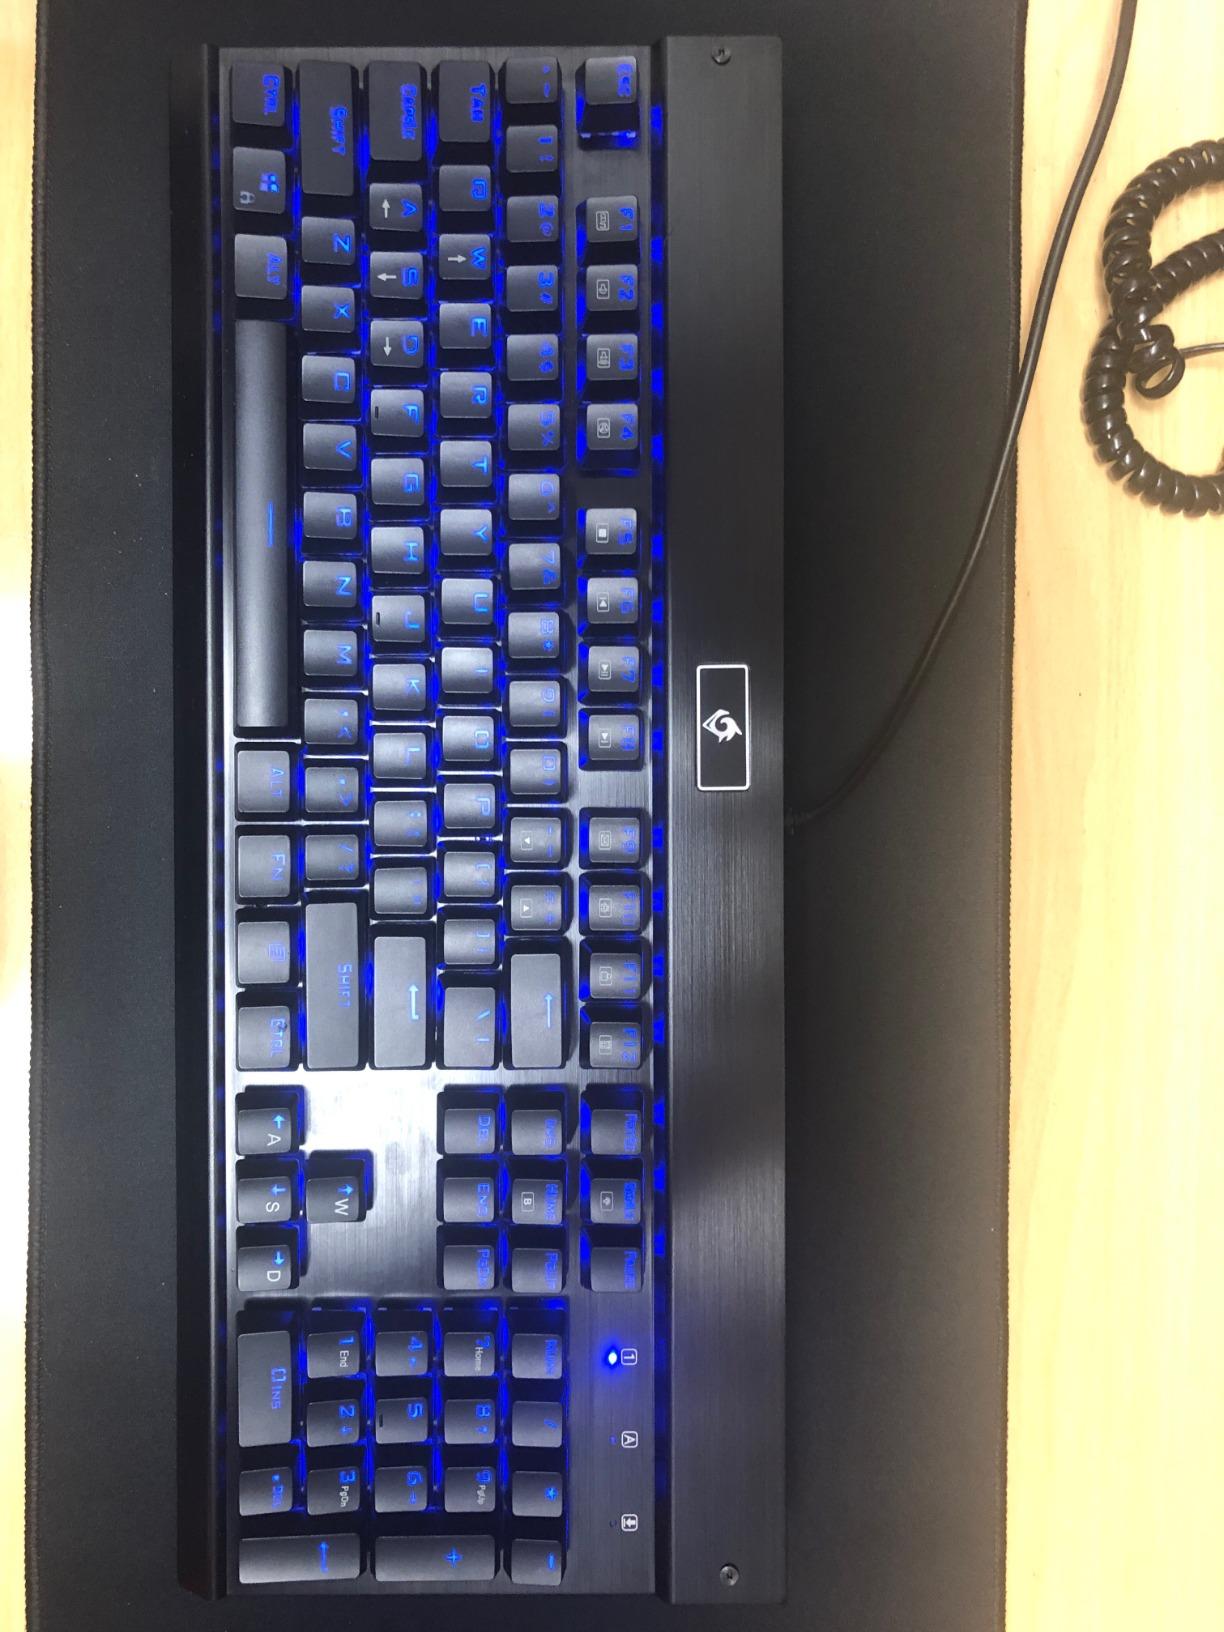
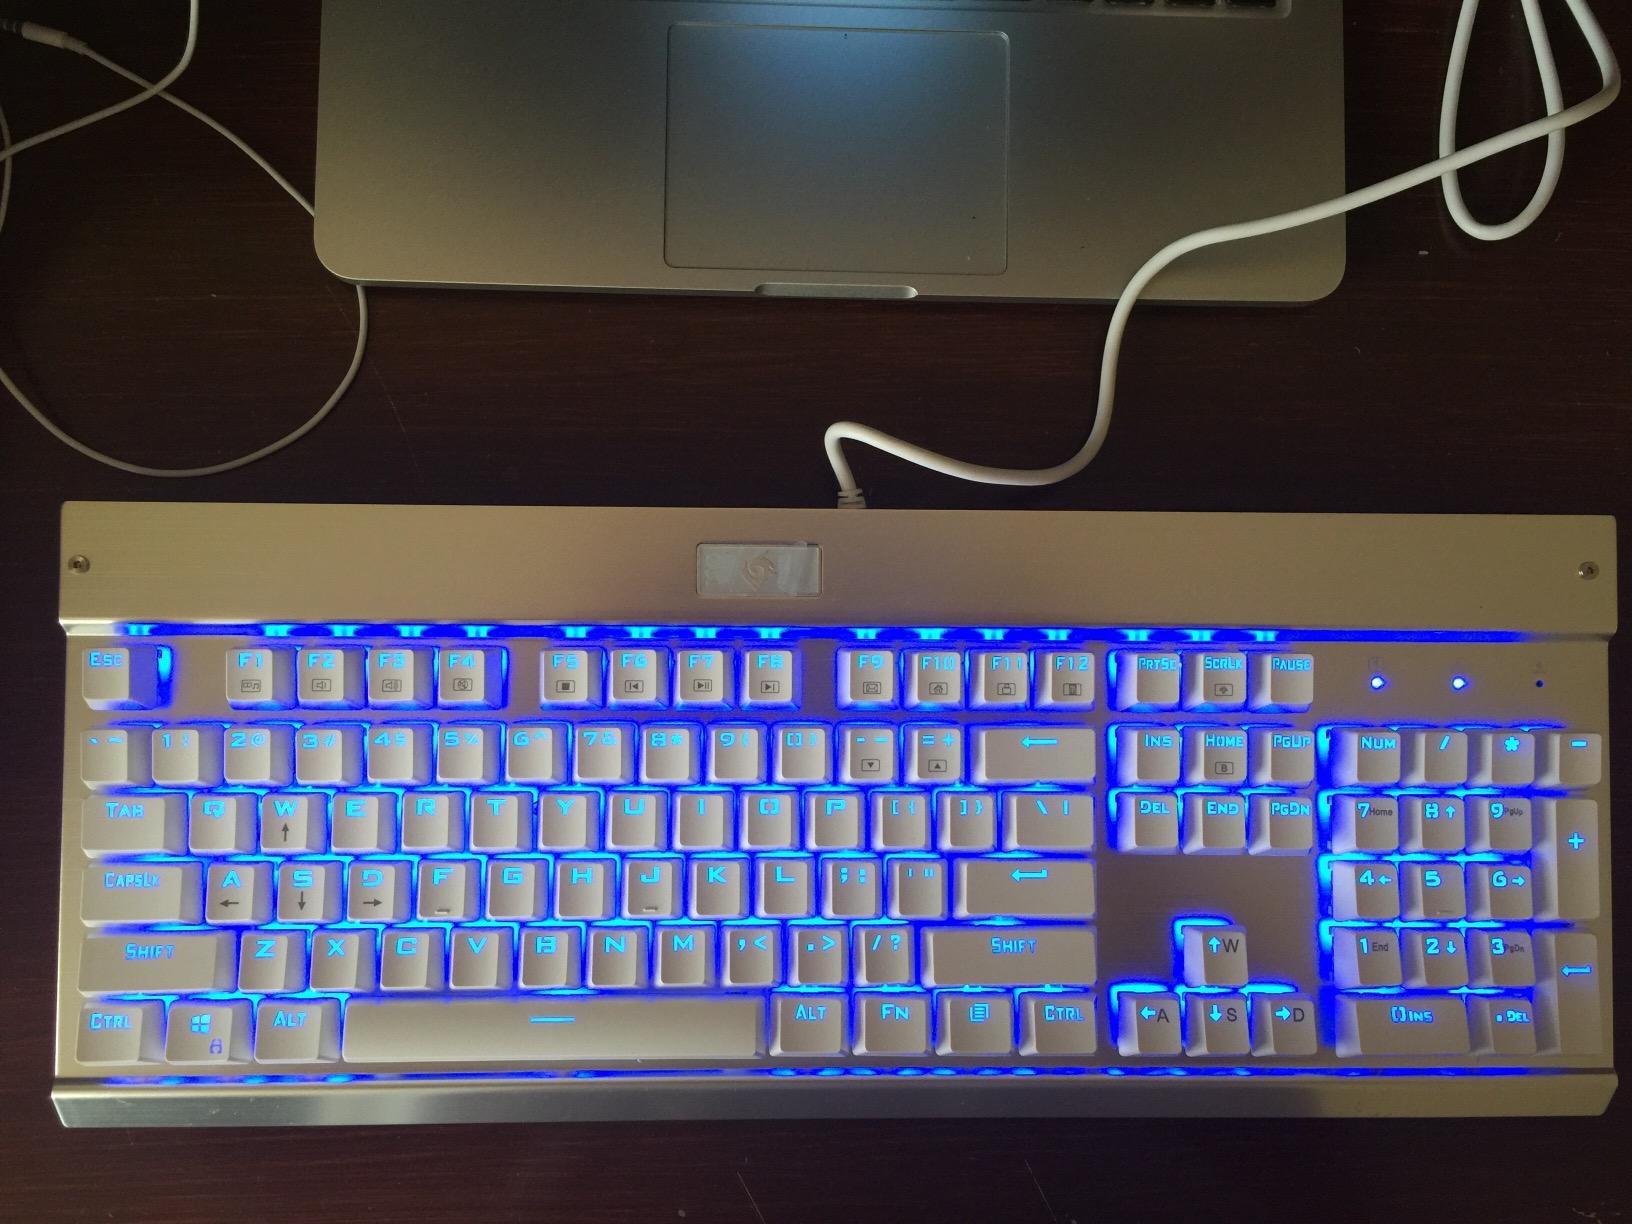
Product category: keyboard
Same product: no